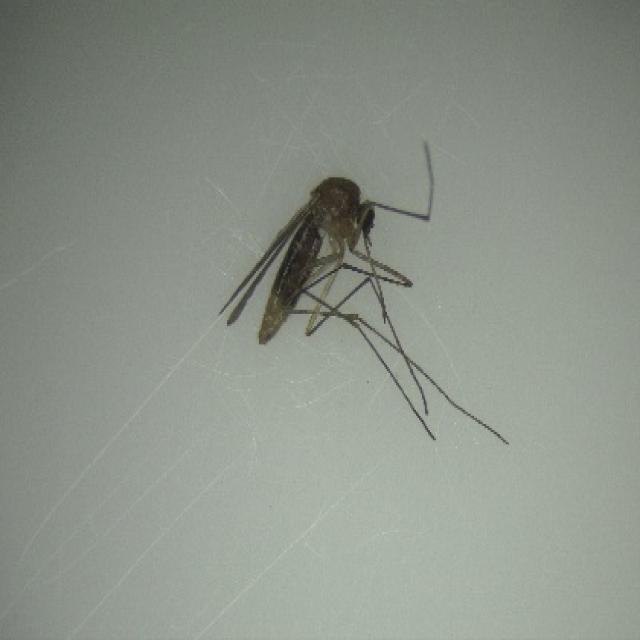
Species: culex_pipiens